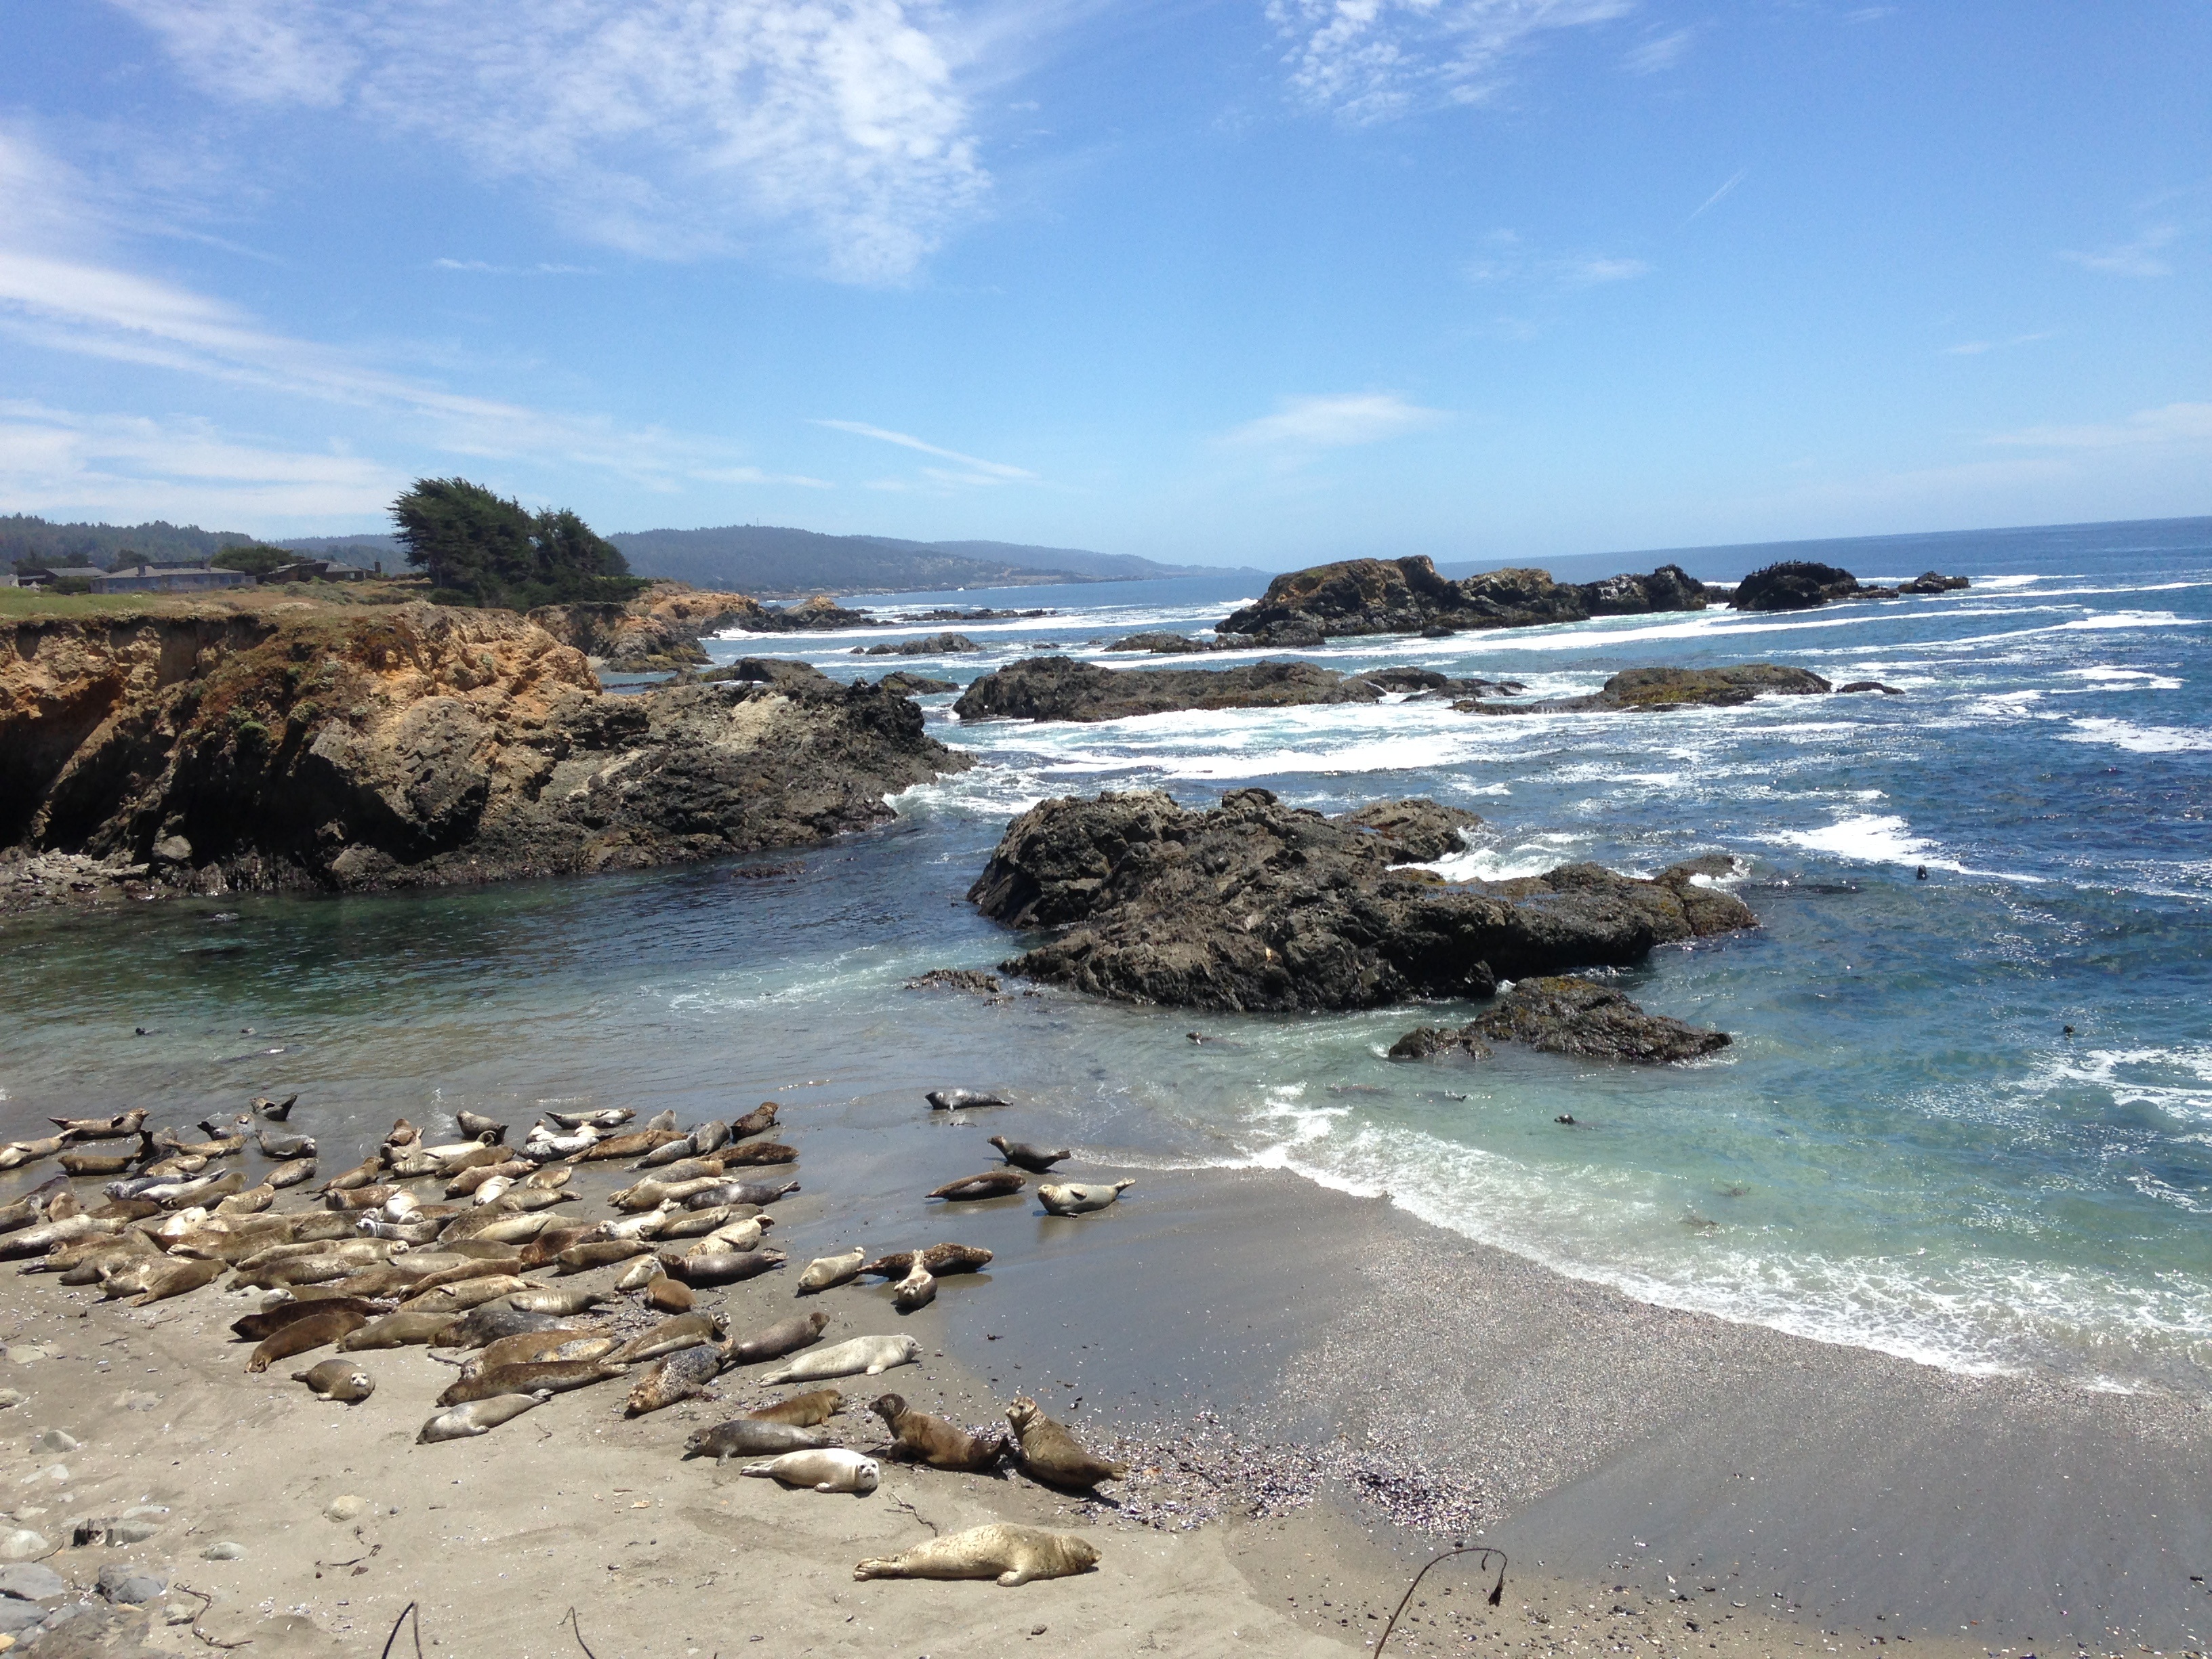
beach, sea, coast, nature, sand, rock, ocean, shore, wave, cliff, cove, seascape, bay, terrain, body of water, sunny, cape, pacific ocean, sea ranch, wind wave, harbor seals